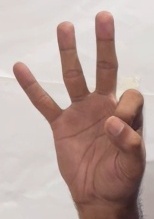
ASL sign: 9